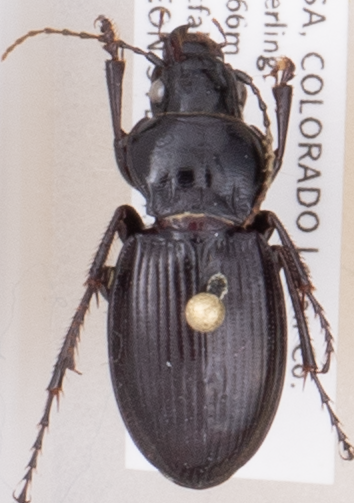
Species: Cyclotrachelus torvus
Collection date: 2018-07-12
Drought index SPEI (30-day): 0.792
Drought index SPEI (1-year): -0.33
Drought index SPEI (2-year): -0.418